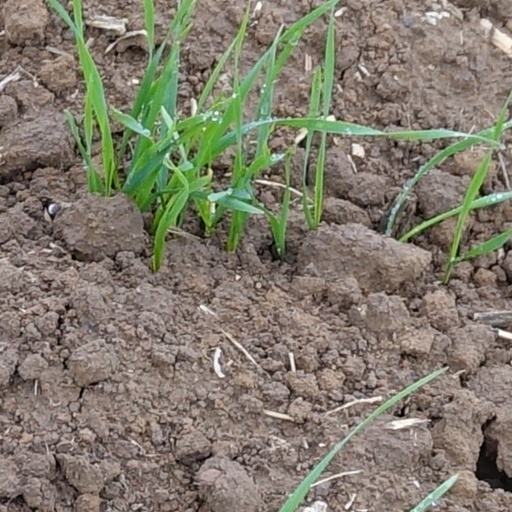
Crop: wheat